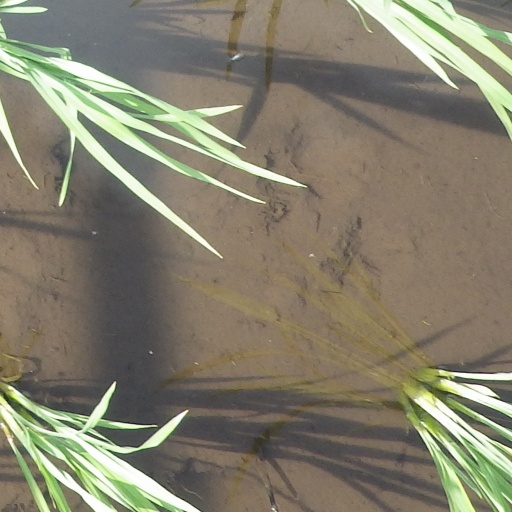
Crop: rice